London Traffic Act 1924

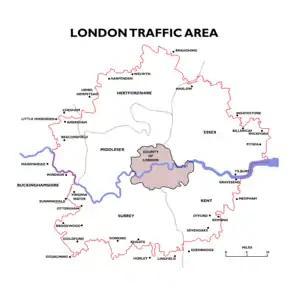
Map of the London Transport Area (red outline) covering the County of London, Middlesex and parts of Buckinghamshire, Essex, Hertfordshire, Kent and Surrey.

The London Traffic Act 1924 (14 & 15 Geo.5, C. 34) was an Act of the Parliament of the United Kingdom. The purpose of the Act was stated to be the "facilitating and improving the regulation of traffic in and near London".